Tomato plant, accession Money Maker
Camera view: horizontal (90 deg, fisheye); turntable rotation: 270 degrees
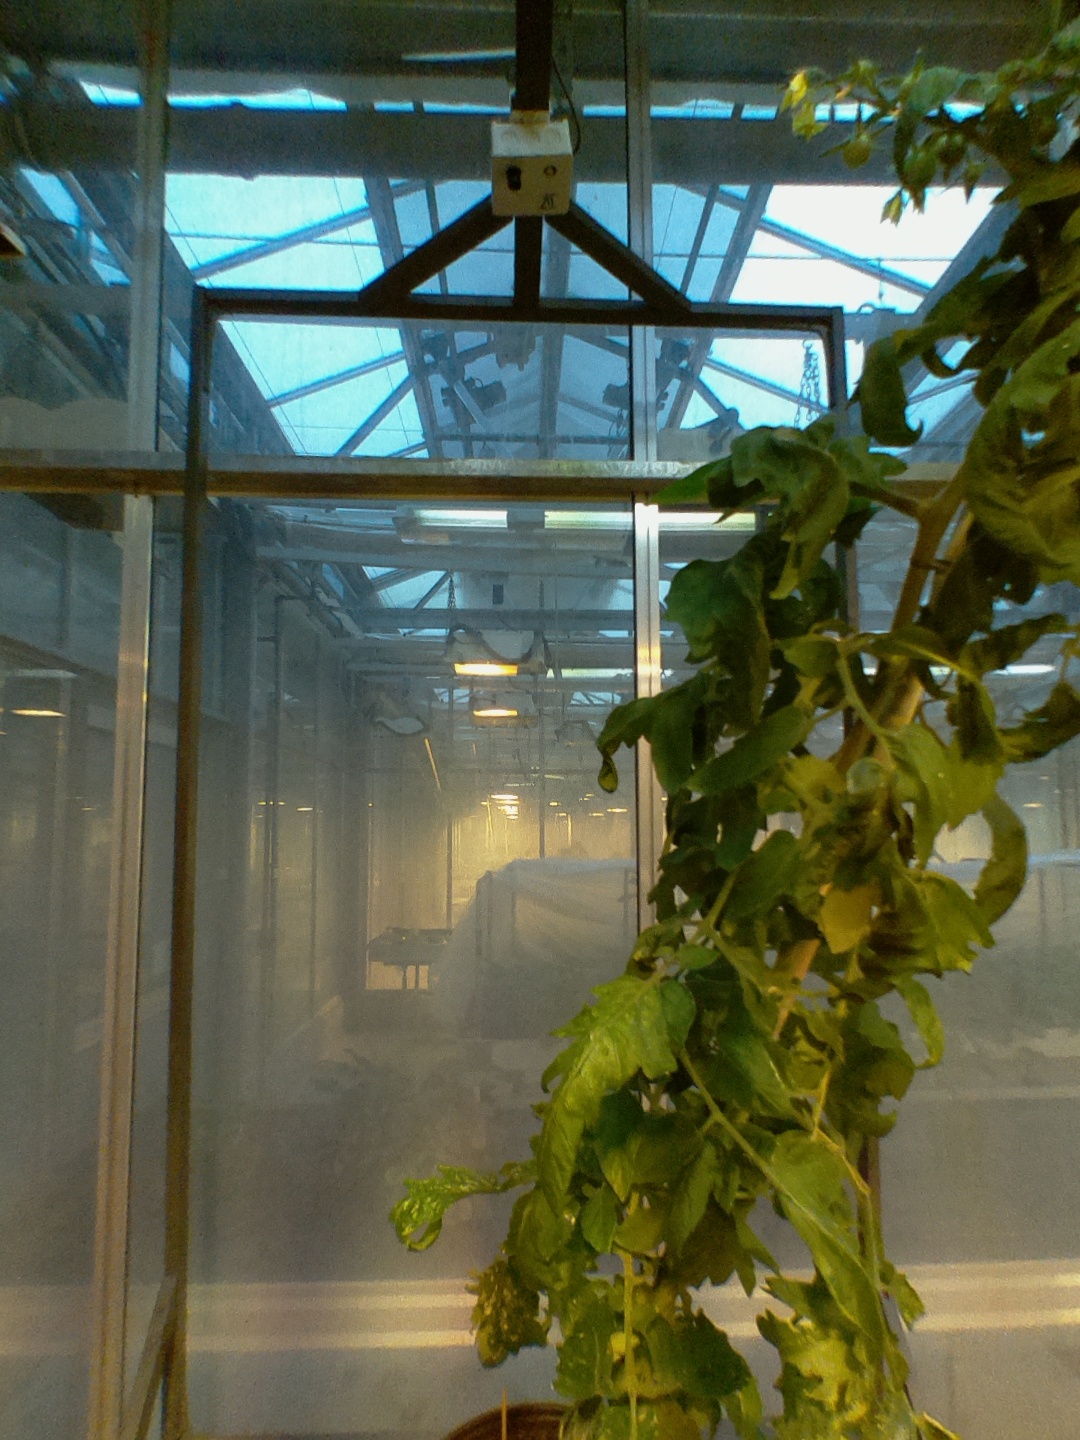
BBCH growth stage 71: 10%-20% of final fruit size